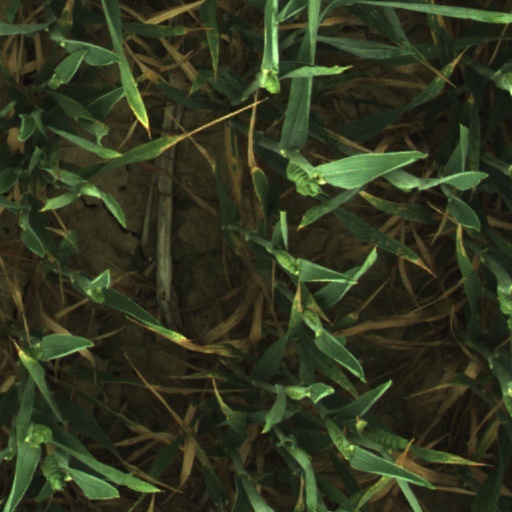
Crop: wheat